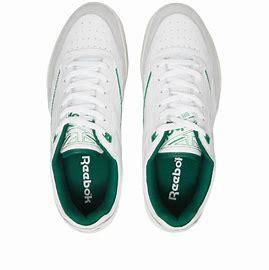
Brand: Reebok
Model: BB 4000 Ii